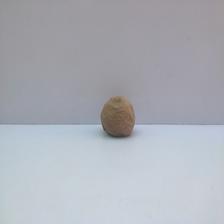
Size: Spoiled